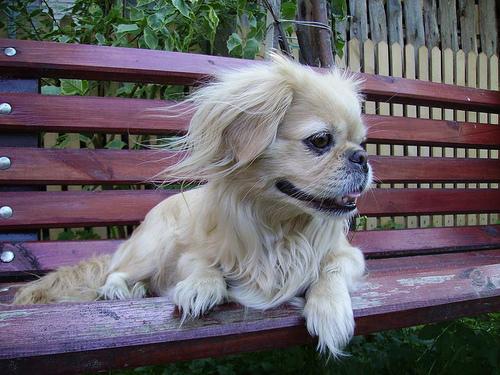
Breed: japanese chin